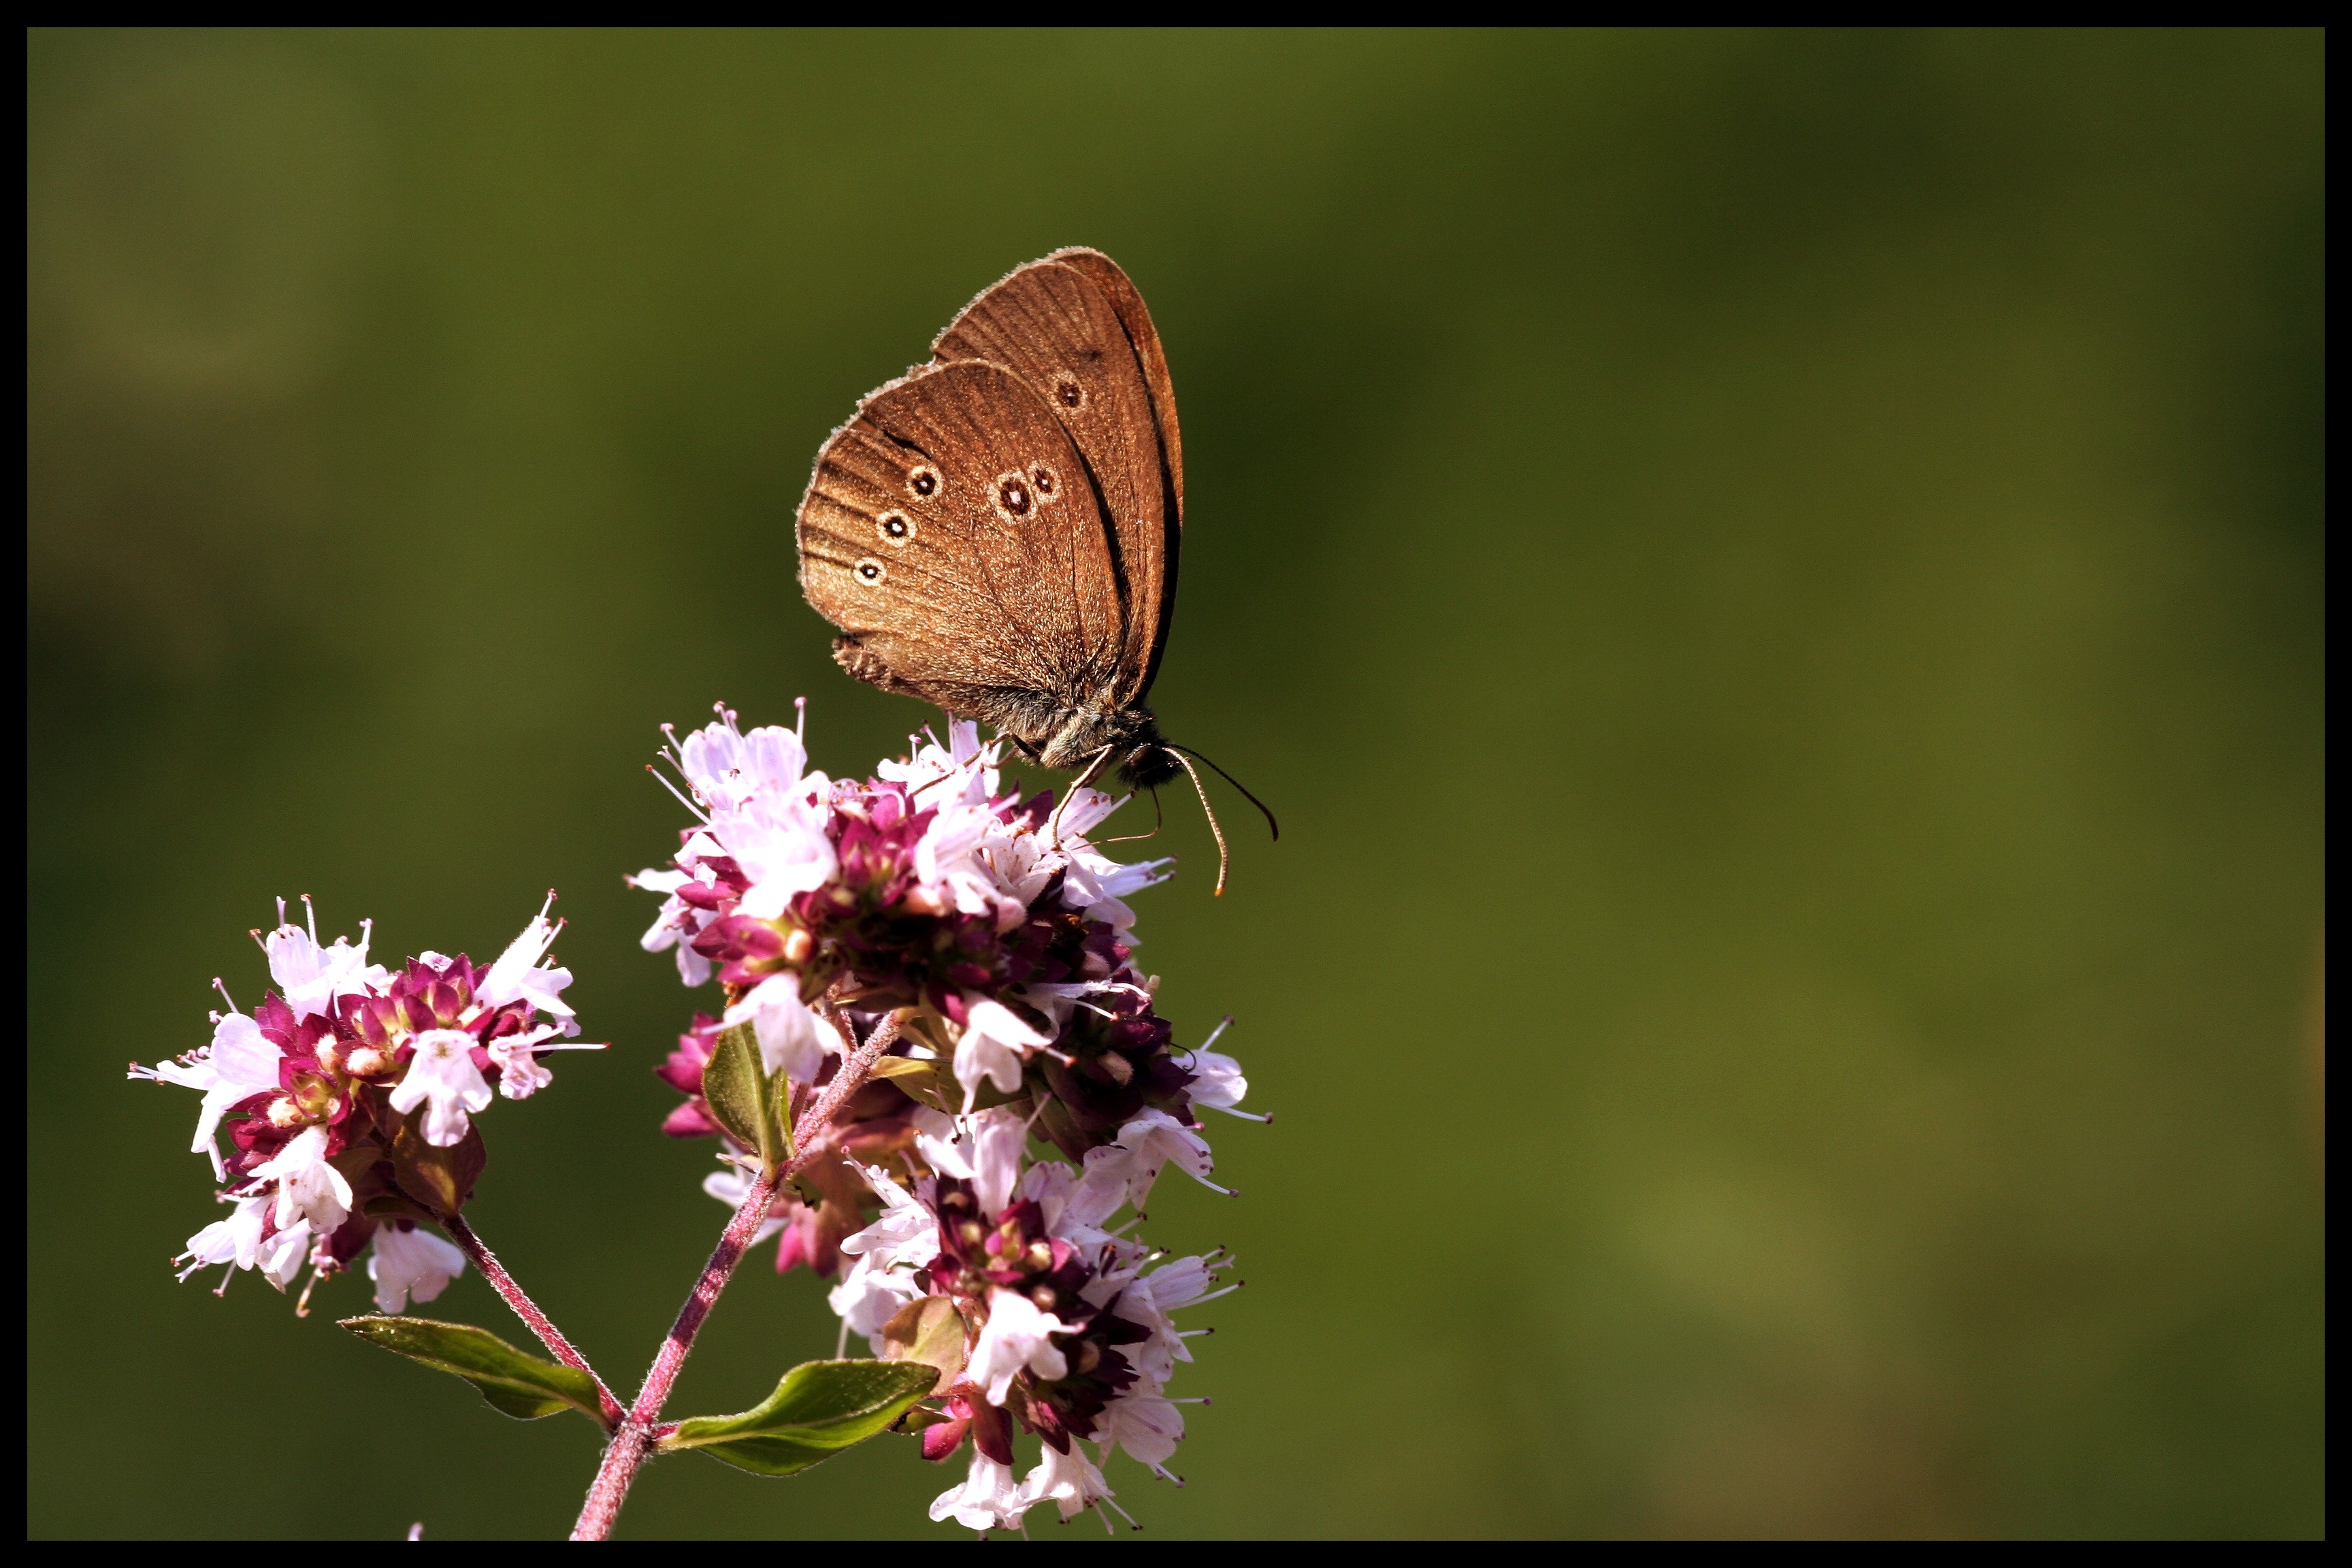
nature, photography, flower, petal, animal, insect, macro, botany, butterfly, close, flora, fauna, invertebrate, flowers, close up, nectar, flower and butterfly, macro photography, arthropod, pollinator, moths and butterflies, lycaenid